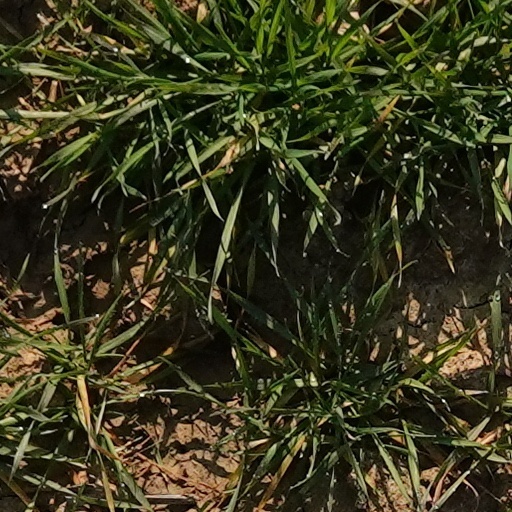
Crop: wheat